Krystalgade

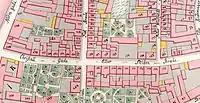
Skidenstræde seen on Gedde's district map

The street is mentioned in 1492 as "a small alley leading to Cabtor's gate" and again in 1528 as "the alley to the rear of Cantor's gate reaching from Nørregade to Købmagergade". From 1600, it is referred to as Skidenstræde ("Schiden Strede"), literally "Shitty Alley", probably due to the odeur from a covered sewer which passed under it. It was divided into Store Skidenstræde ("Great Shitty Street") and Lille Skidenstræde ("Little Shitty Street"), located west and east of Fiolstræde respectively. University of Copenhagen's first botanical garden was located on the south side of Store Skidenstræde.